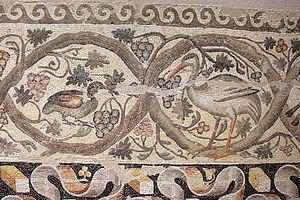
En architecture, le poste est un motif ornemental formé d’enroulements se reliant de façon continue.